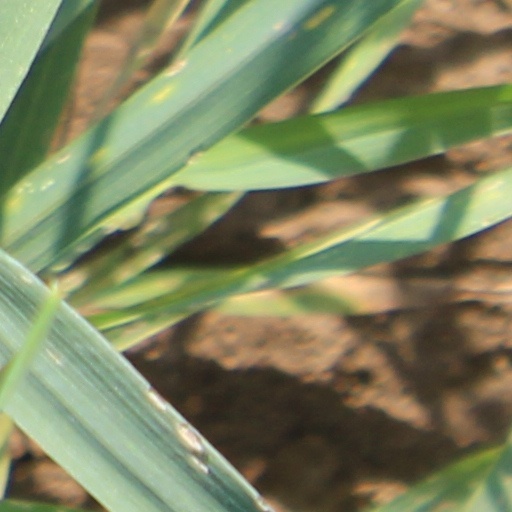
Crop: wheat